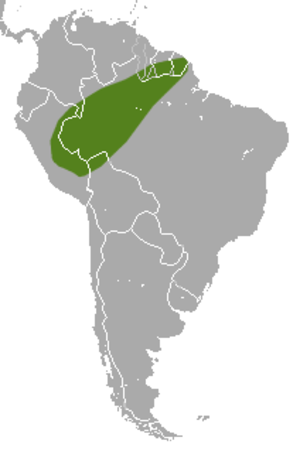
Hyladelphys kalinowskii est une espèce d'opossum d'Amérique présente en Amérique du Sud tropicale et subtropicale et identifiée en 1992. C'est la seule espèce du genre Hyladelphys. C'est un marsupial néotropical très rarement observé.
Cette liste commentée recense la mammalofaune en Guyane. Elle répertorie les espèces de mammifères guyanais actuels et celles qui ont été récemment classifiées comme éteintes. Cette liste comporte 250 espèces réparties en douze ordres et 43 familles, dont quatre sont « en danger », sept sont « vulnérables », cinq sont « quasi menacées » et 27 ont des « données insuffisantes » pour être classées.